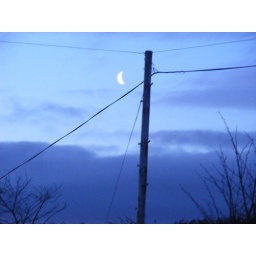
A photo of the moon through our kitchen window - taken by Suzanne